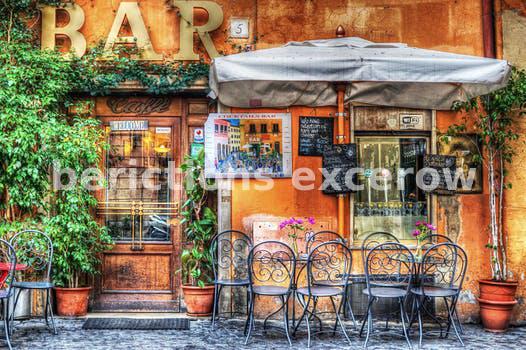
Label: Watermark